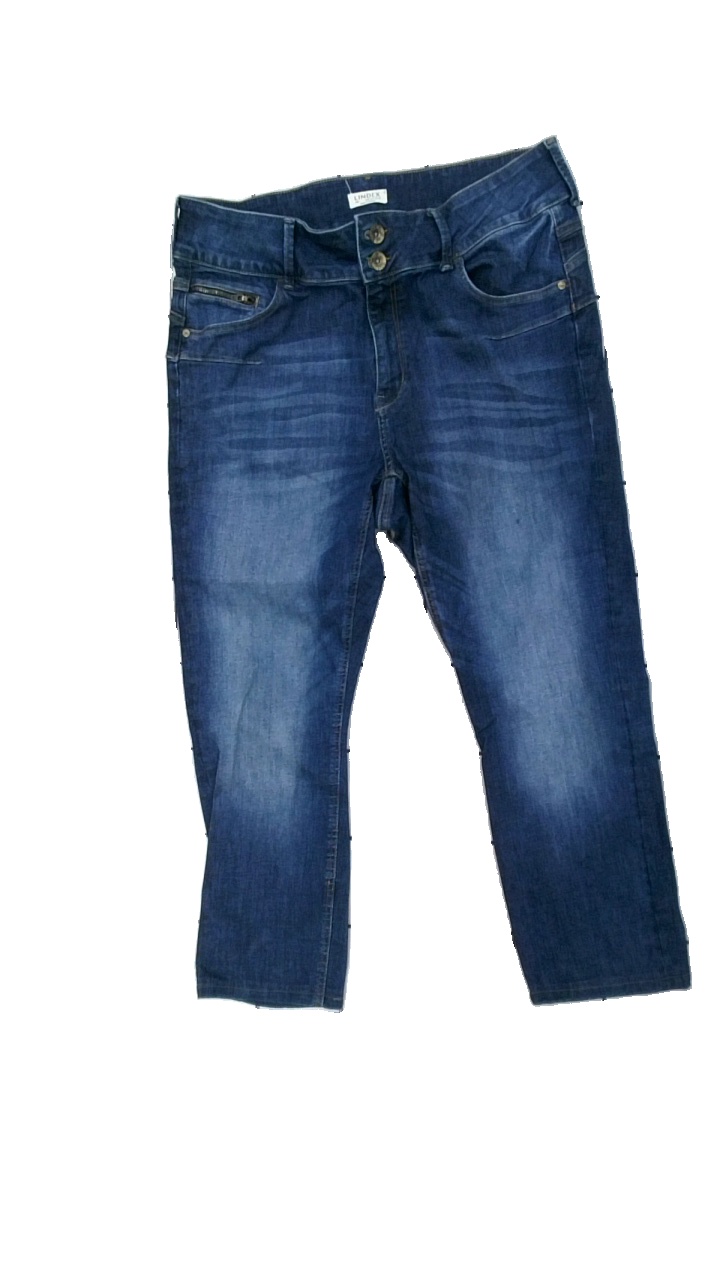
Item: Jeans (Ladies)
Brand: Lindex
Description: blå jeans
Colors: Blue
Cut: Regular
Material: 100% cotton
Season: All
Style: Denim
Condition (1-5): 5
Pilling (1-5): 5
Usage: Reuse
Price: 50-100